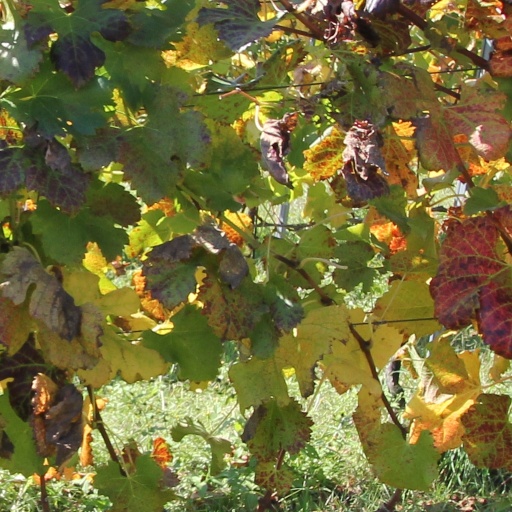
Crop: grape